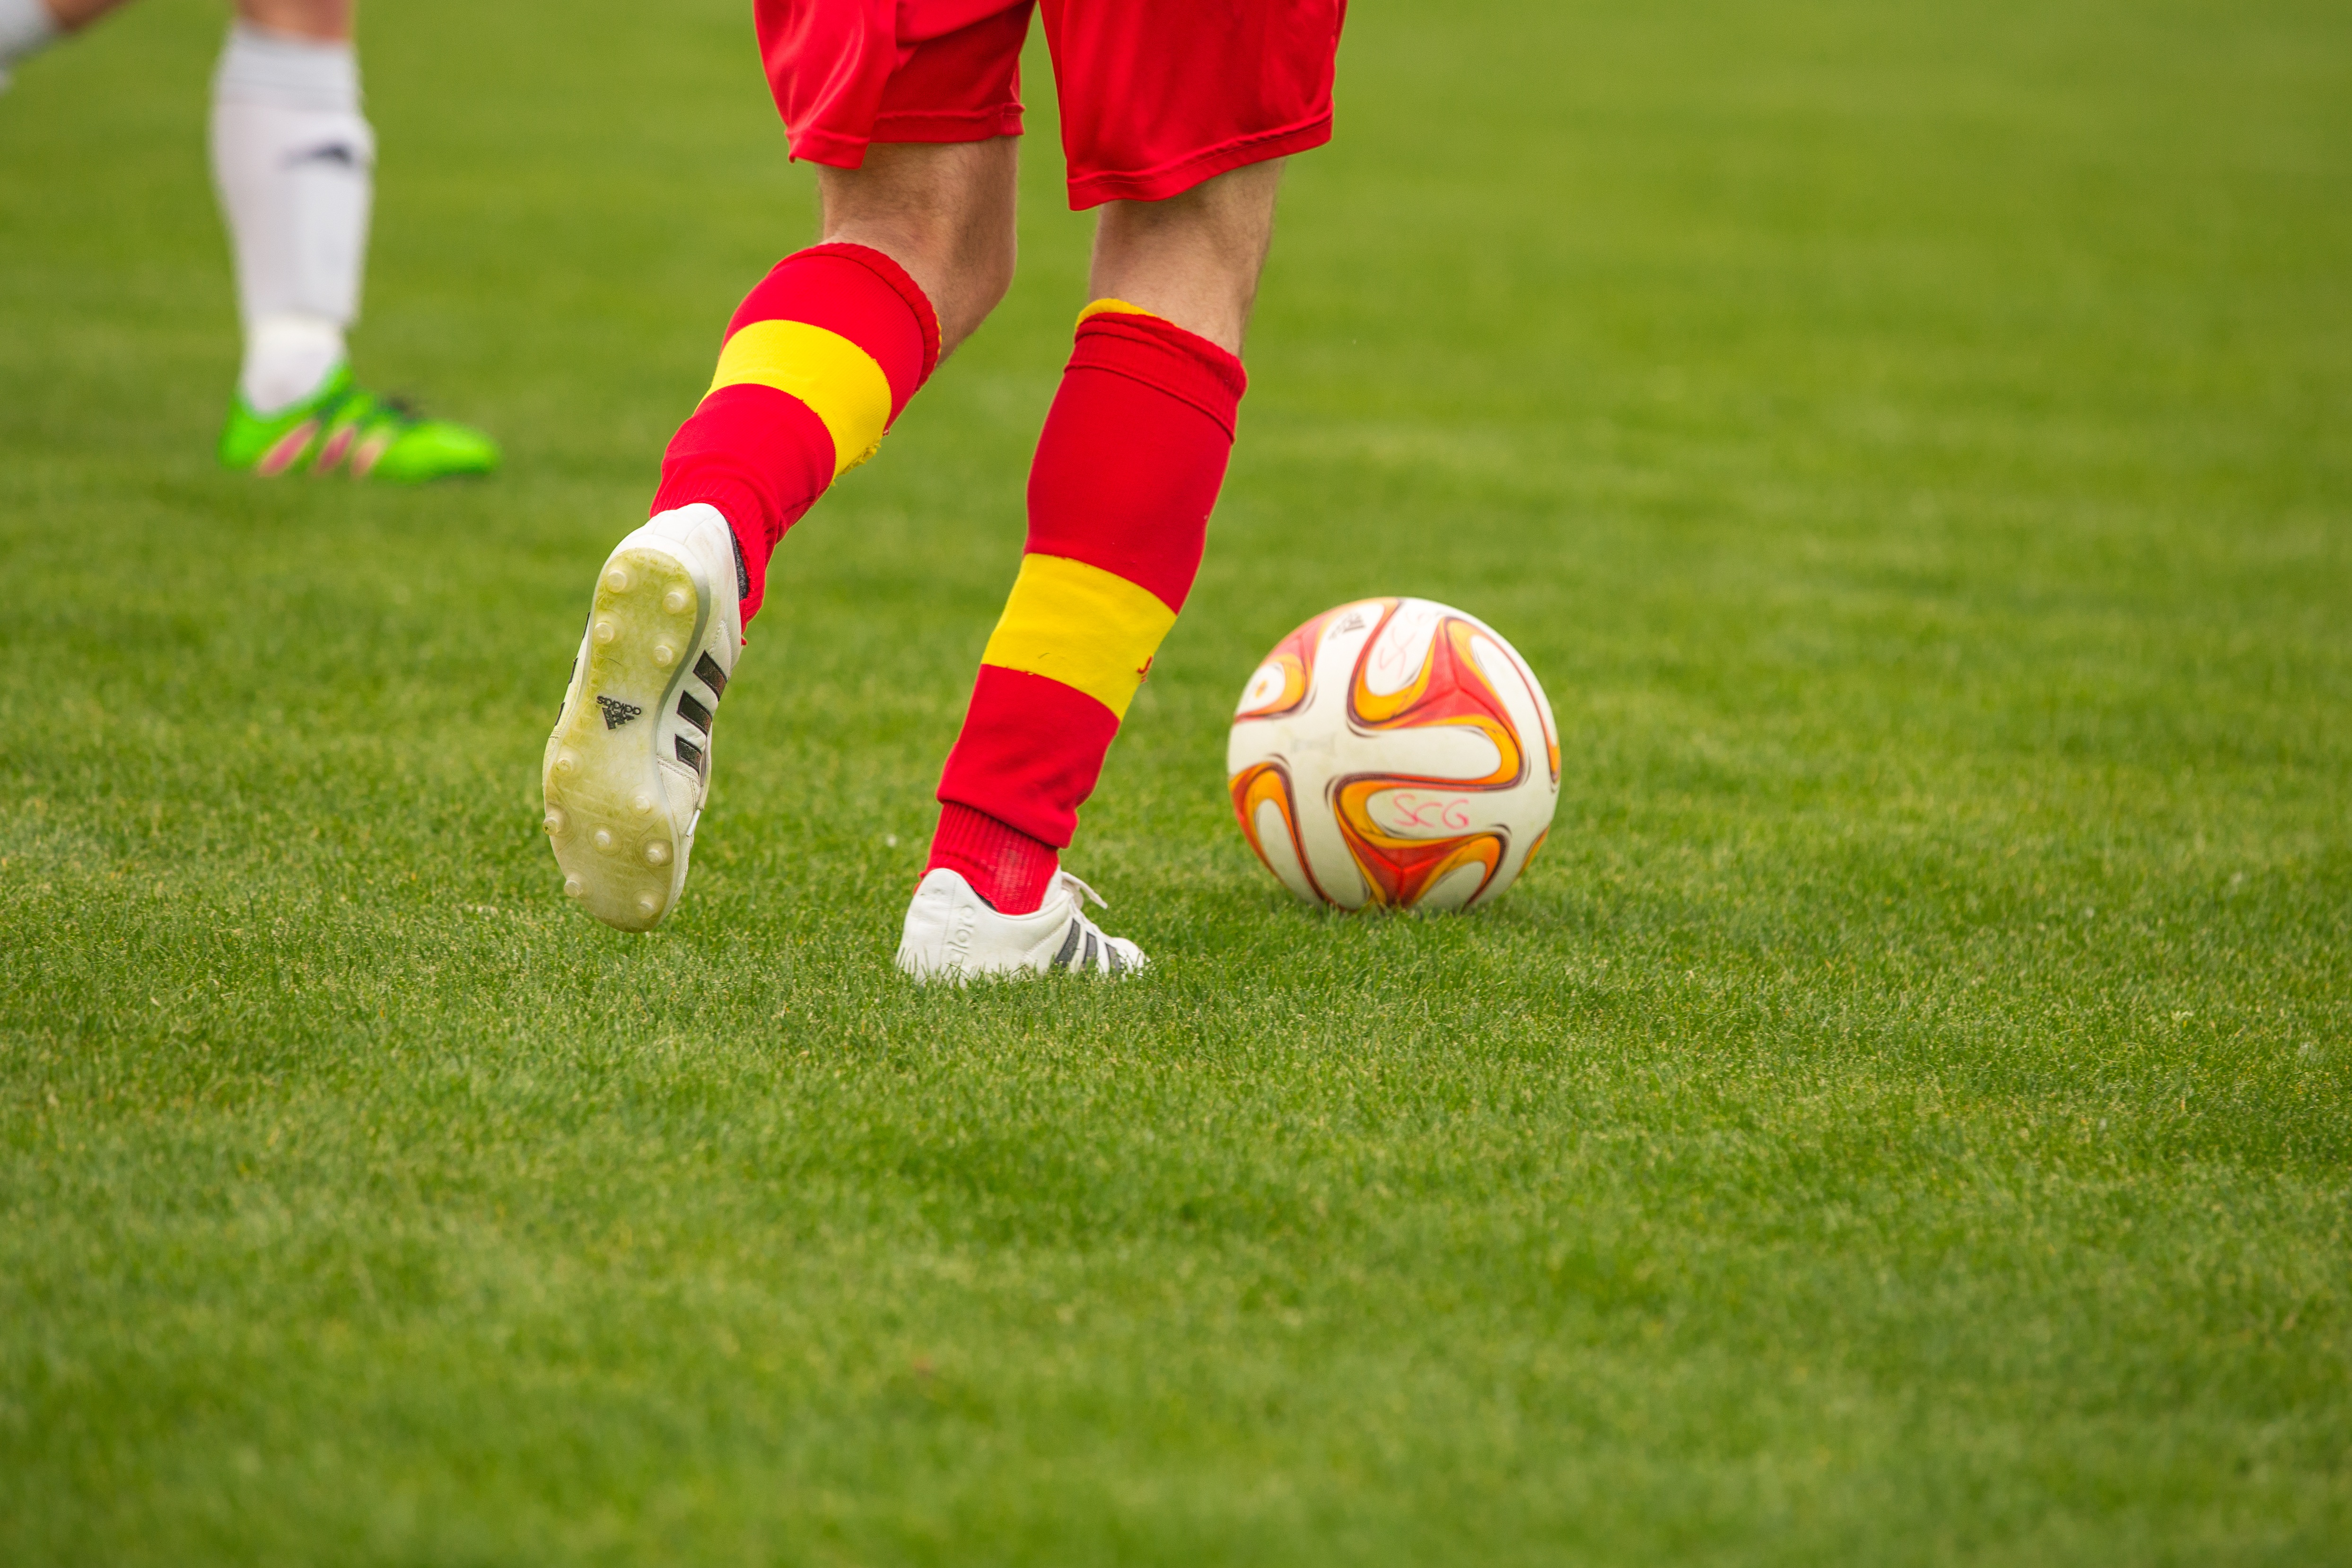
grass, sport, lawn, play, nike, soccer, football, player, football pitch, dress, sports, adidas, ball, rush, balls, clip, kick, duel, tackle, kicker, ball sports, soccer shoes, football player, football match, ball game, sports ground, playing field, footballs, fielder, opponents, footballers, shin saver, football boots, fussball dress